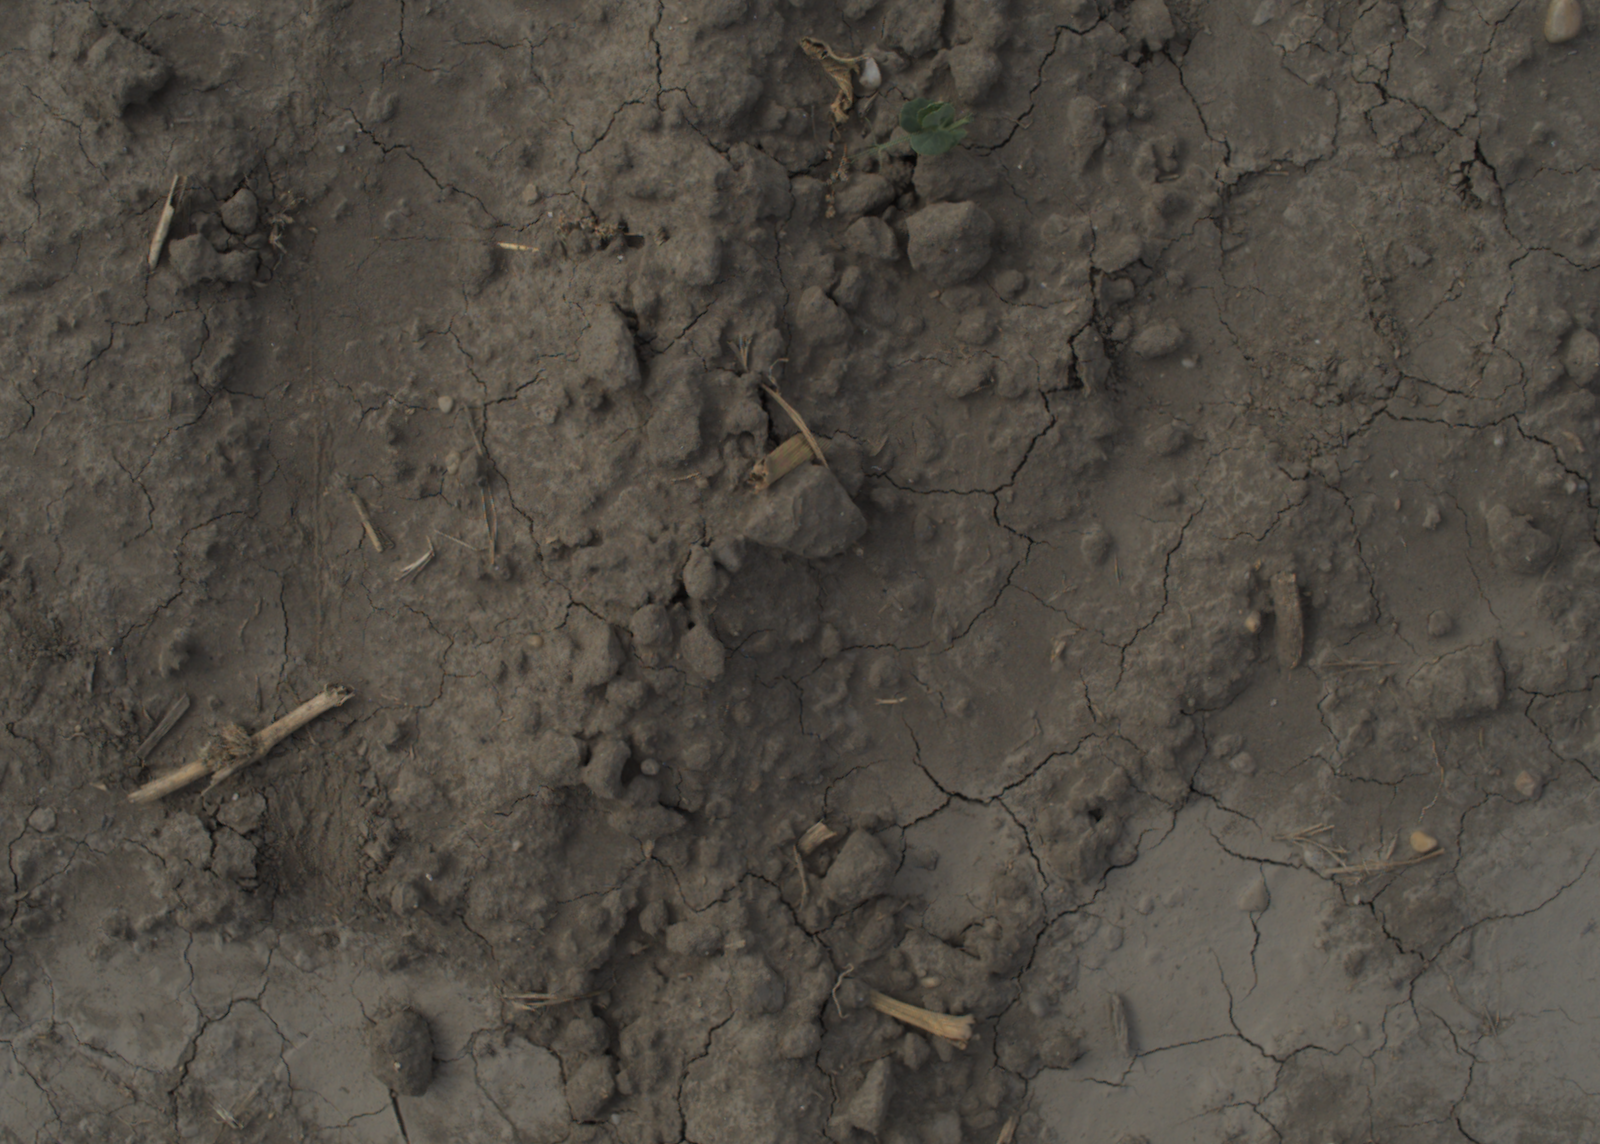
Capture date: 16.09.2021 11:10:24
Weather: mixed
Wind: light
Seeding date: 02.09.2021
Plant canopy height (mm): 957